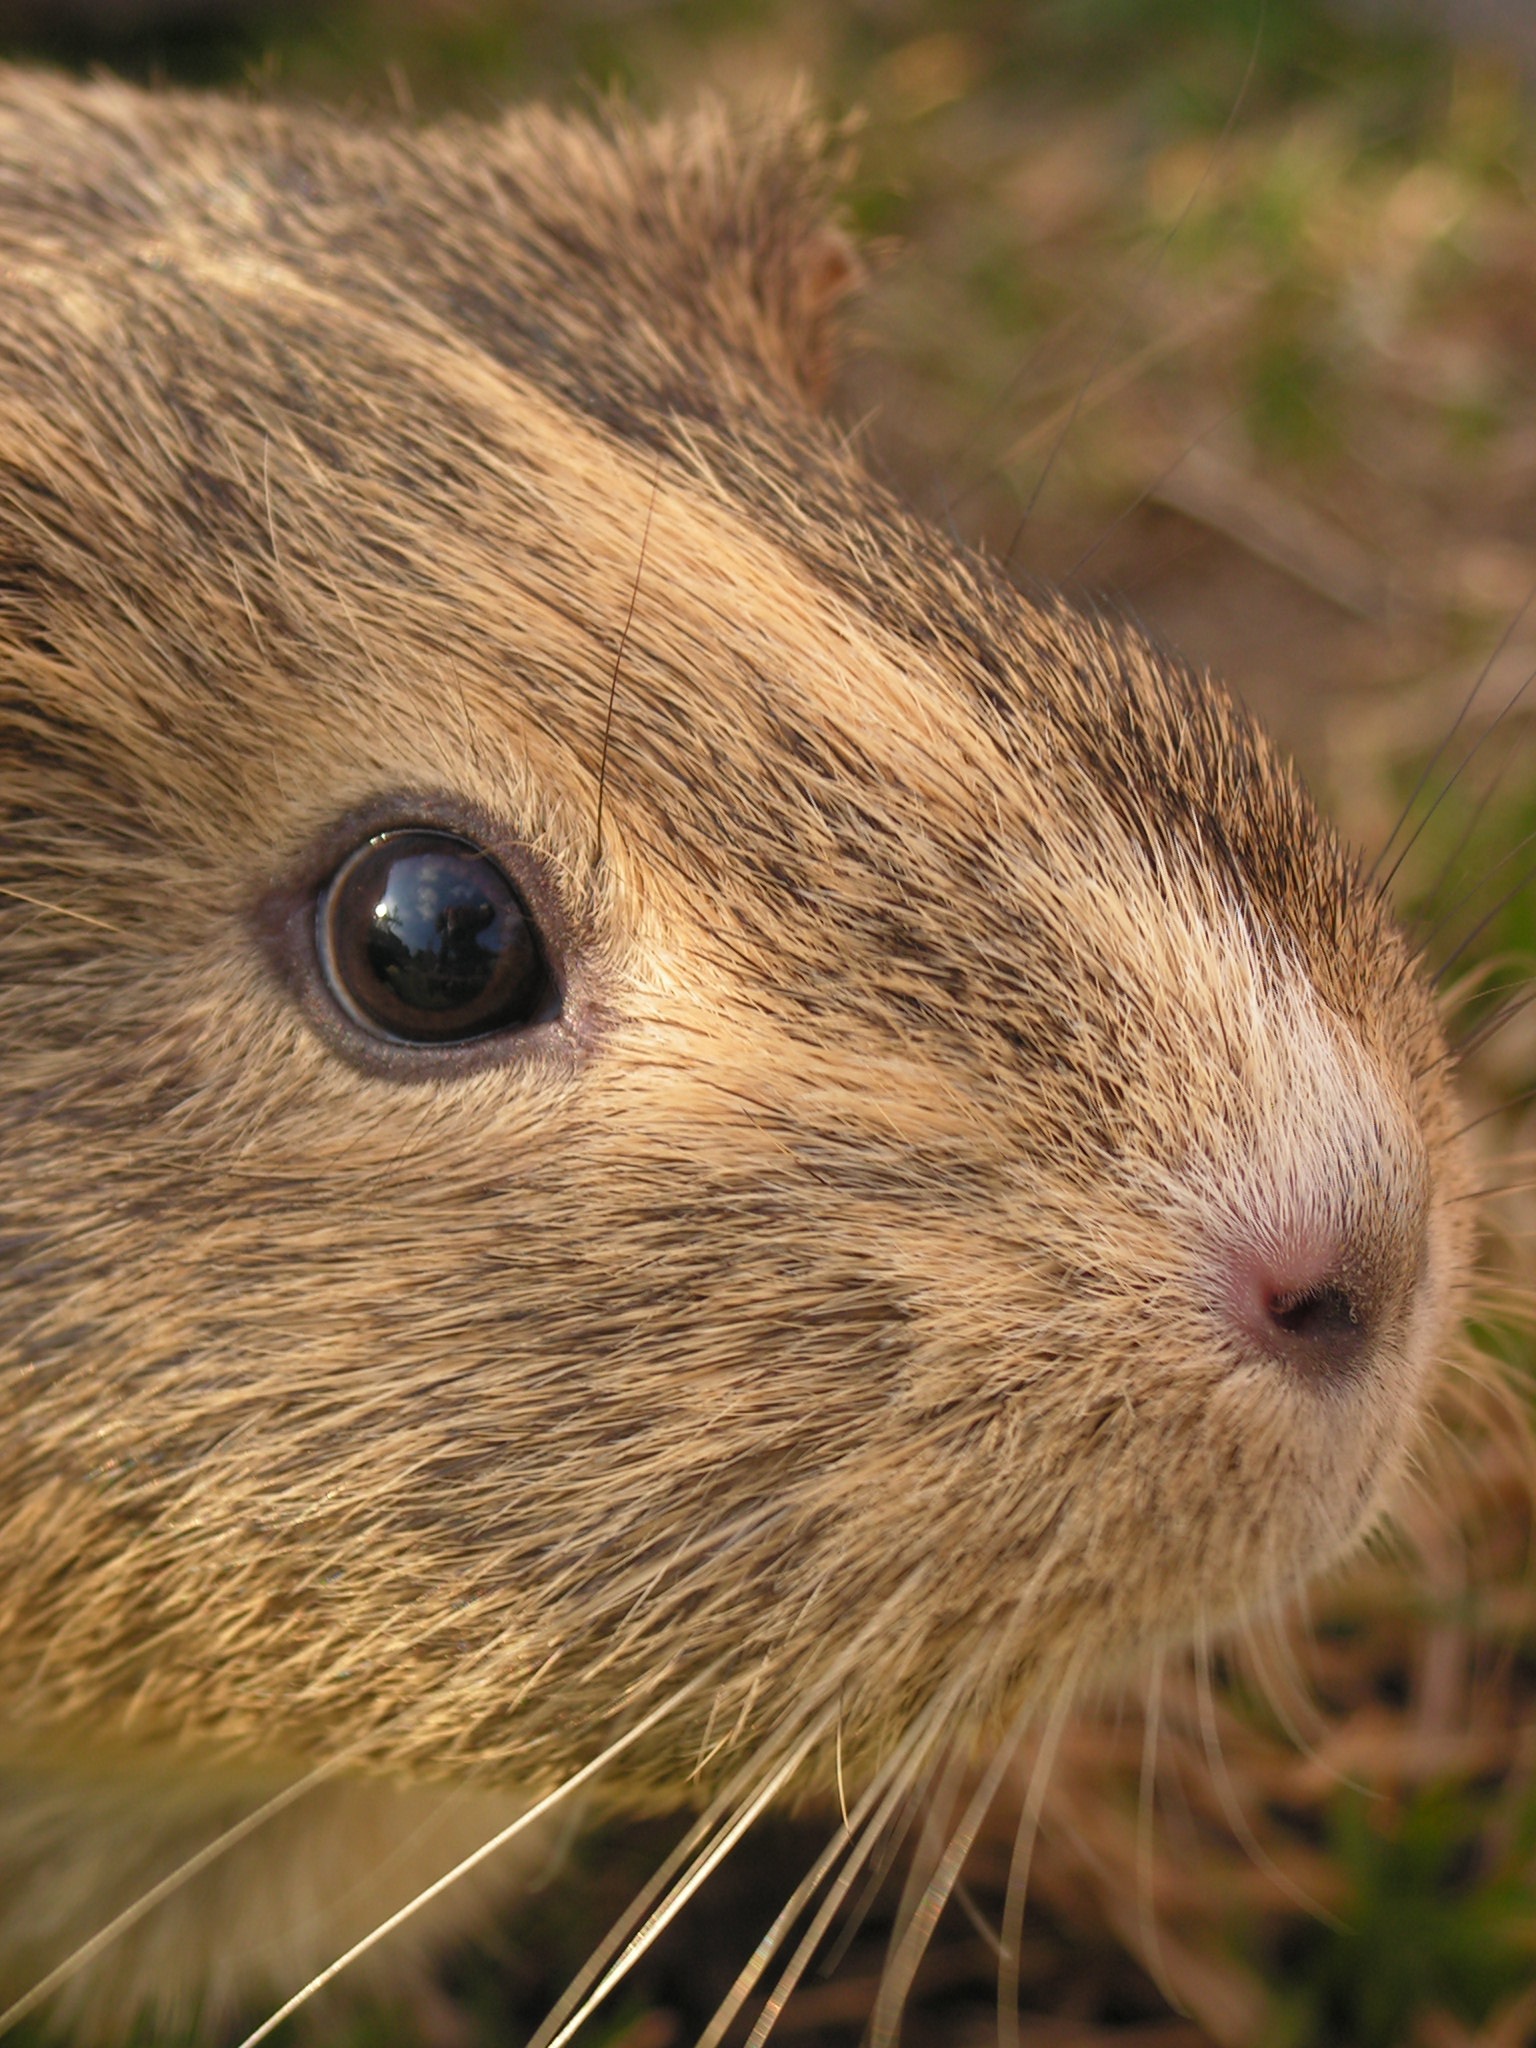
grass, mouse, animal, female, wildlife, portrait, mammal, rodent, fauna, guinea pig, close up, whiskers, eye, head, vertebrate, gerbil, agouti, degu, muridae